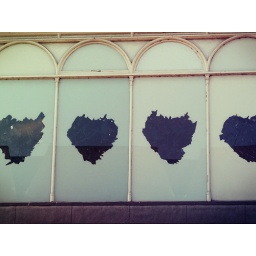
canon powershot G9. photoshop CS3. --- a second floor of a building in westfield(derby)